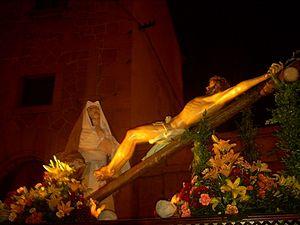
Fiesta de Interés Turístico Nacional est le nom honorifique donné aux événements et aux fêtes qui se déroulent en Espagne dans un intérêt plutôt touristique.